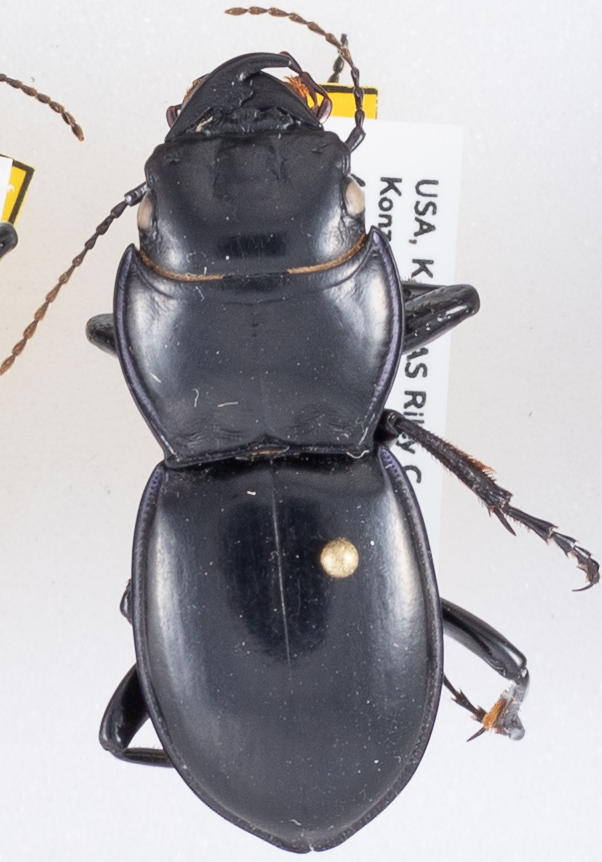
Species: Pasimachus californicus
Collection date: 2019-07-29
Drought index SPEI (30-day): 0.39
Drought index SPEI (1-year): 1.69
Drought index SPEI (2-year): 0.9